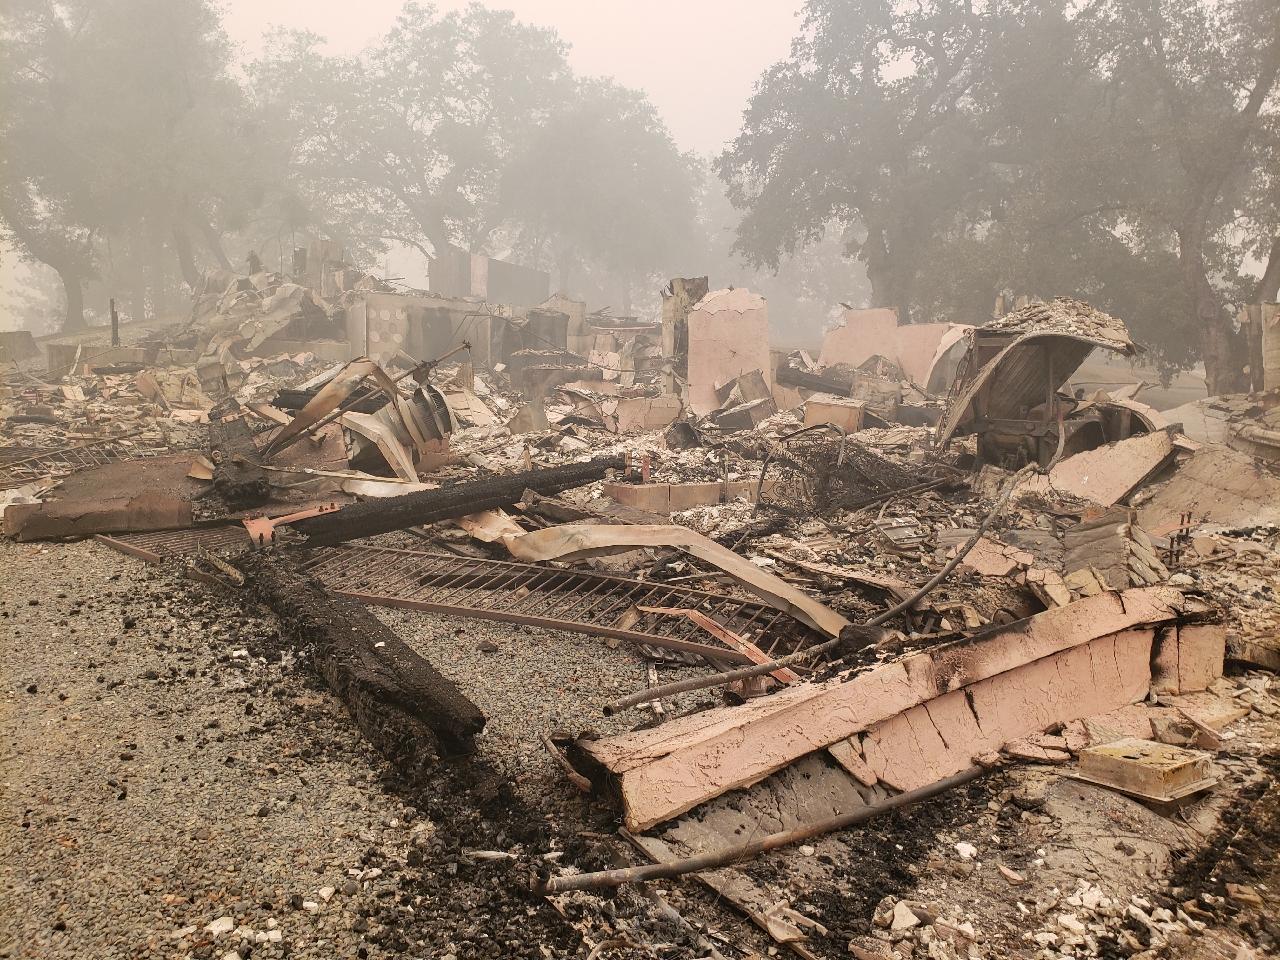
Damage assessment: destroyed